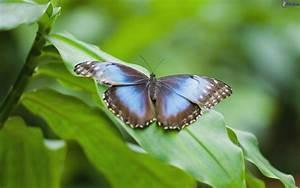
butterfly